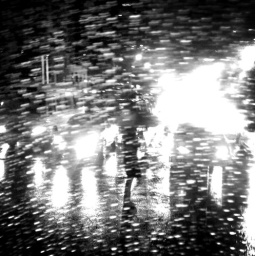
A girl was crossing road with her umbrella. the first rain in autumn.